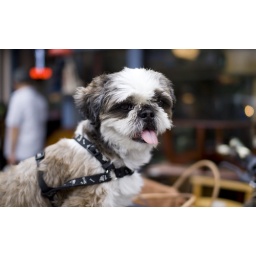
waiting in his bike basket